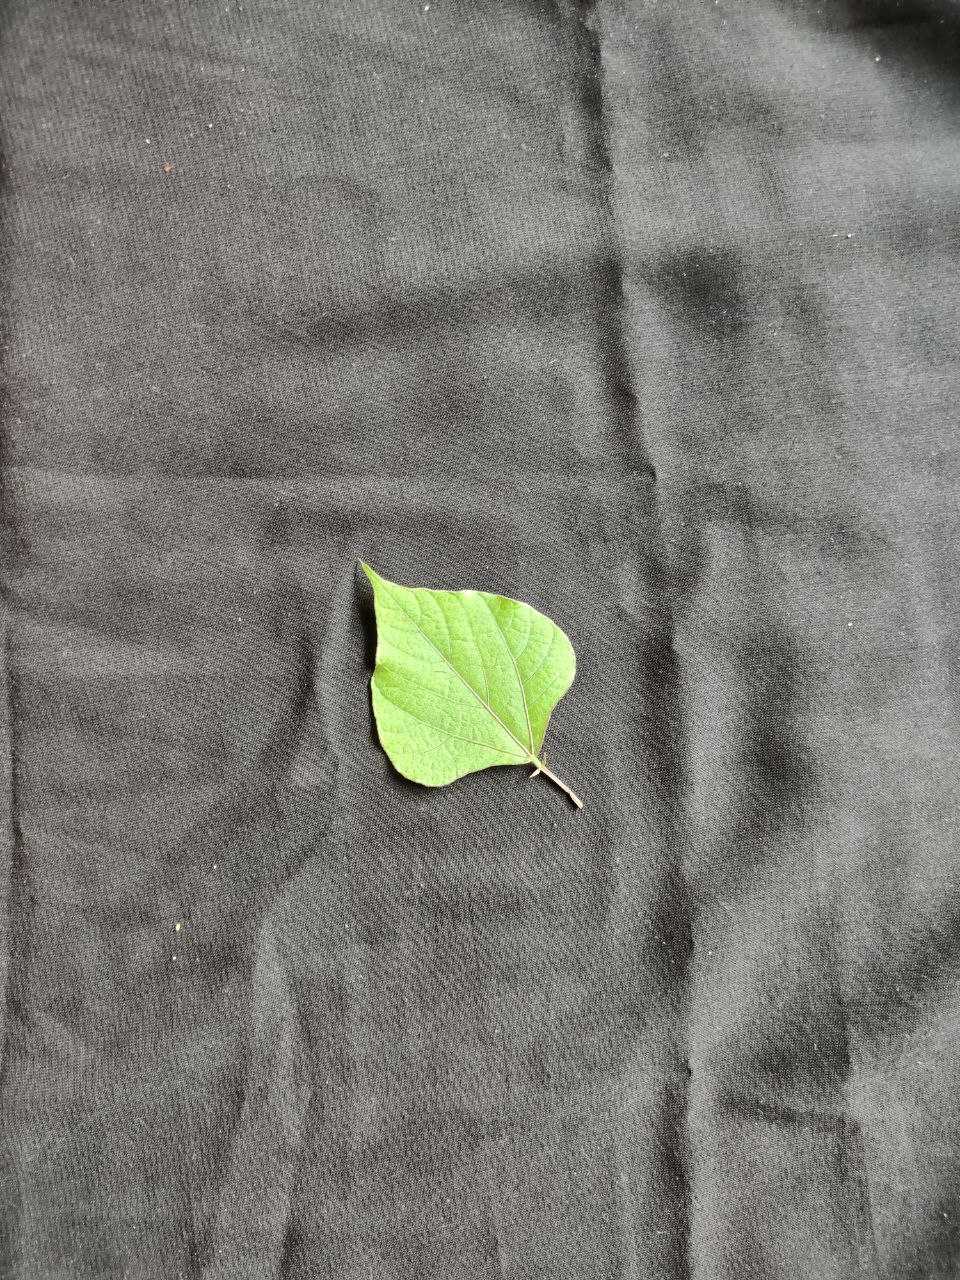
Crop: bean
Leaf condition: Fresh Leaf